James Edward Wharton

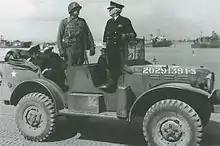
Brigadier General James Edward Wharton (left), commander of the 1st Engineer Special Brigade, escorts Admiral Harold Stark on Utah Beach shortly after the D-Day landings in 1944.

He was Chief of the Officer Branch in the Personnel Division (G-1) of the War Department General Staff when the United States entered World War II. In March, 1942, he was promoted to the temporary rank of brigadier general as Director of the Military Personnel Division in the Army Services of Supply.